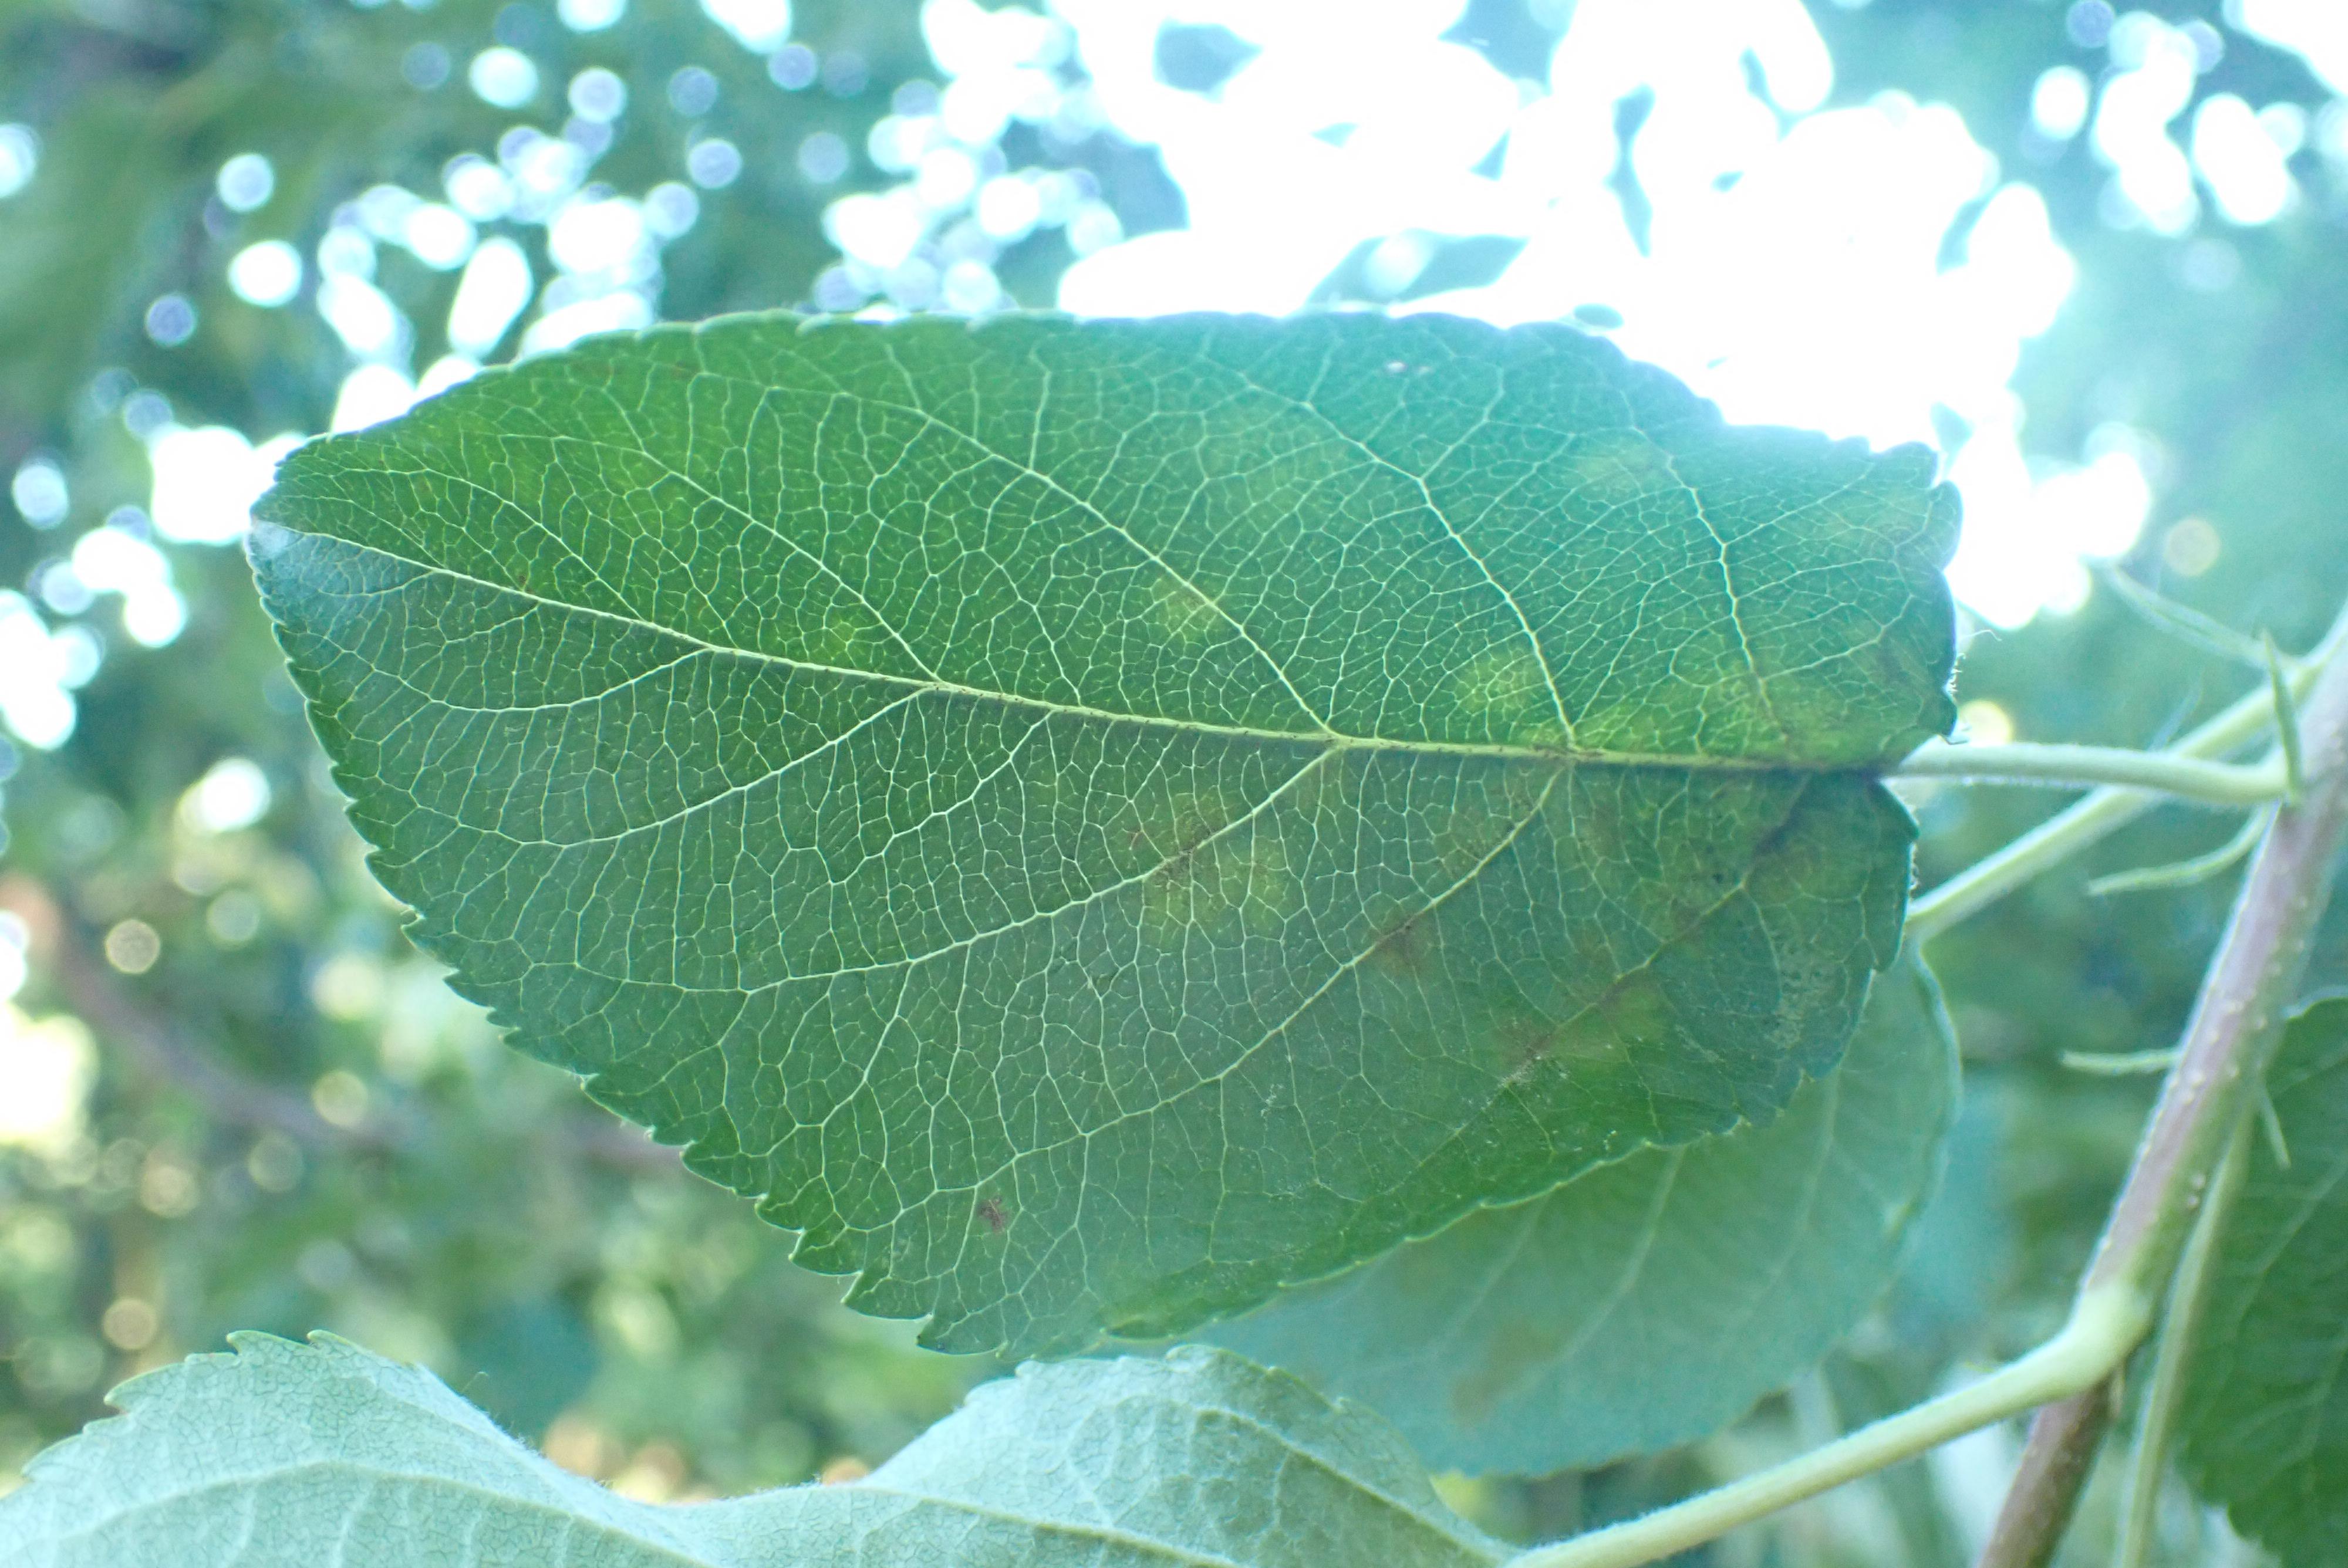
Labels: scab